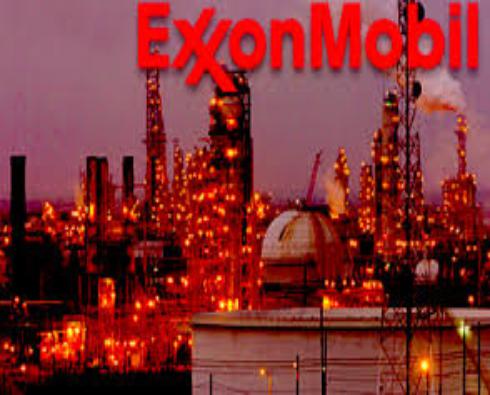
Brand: ExxonMobil
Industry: Transportation